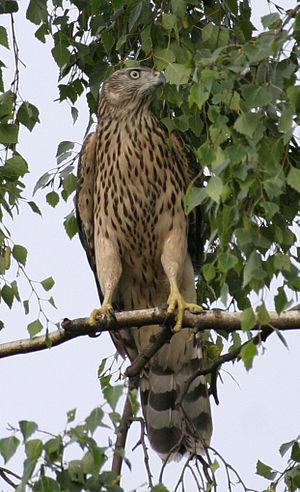
L'autour des palombes est une espèce de rapaces de taille moyenne de la famille des Accipitridae. C'est une espèce proche de l'épervier d'Europe.